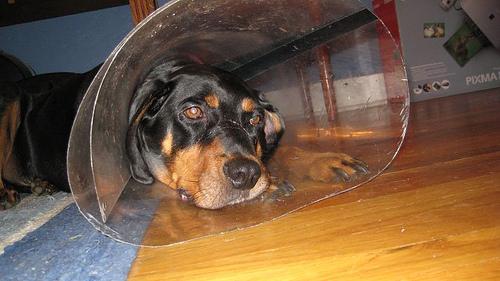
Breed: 225-n000062-black_and_tan_coonhound